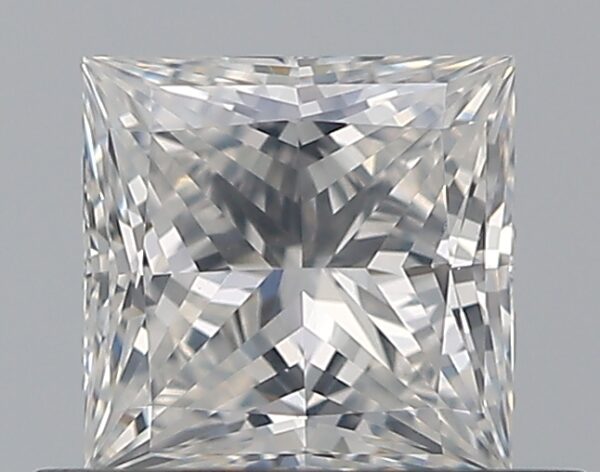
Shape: princess
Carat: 0.51
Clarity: VS2
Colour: F
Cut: EX
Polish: EX
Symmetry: VG
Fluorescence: N
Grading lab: GIA
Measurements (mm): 4.56 x 4.44 x 2.94